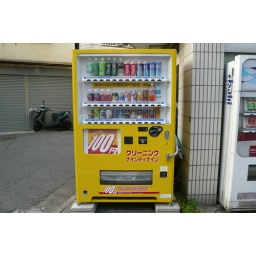
A big yellow mellow vending machine in Kita Senju. 11.5. 2007